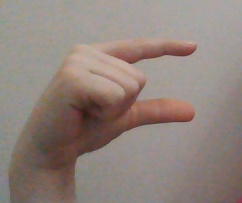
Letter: dal